United Nations Security Council Resolution 1061

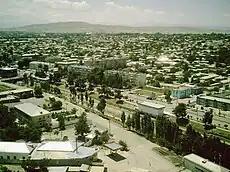
Istarawshan in northwestern Tajikistan

United Nations Security Council resolution 1061, adopted unanimously on 14 June 1996, after recalling all resolutions on the situation in Tajikistan and the Tajik-Afghan border, the Council extended the mandate of the United Nations Mission of Observers in Tajikistan (UNMOT) until 15 December 1996 and addressed efforts to end the conflict in the country.